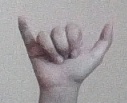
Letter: ya